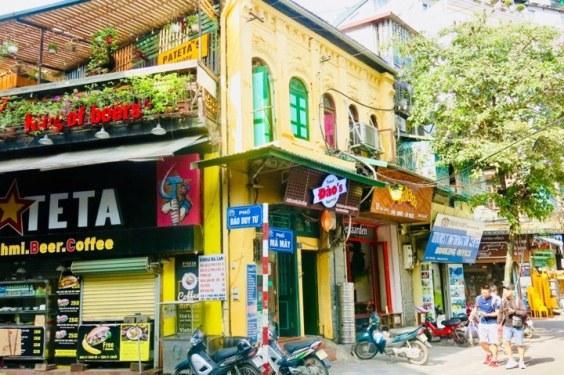
có một nhóm người đang đi bộ ở trên đường